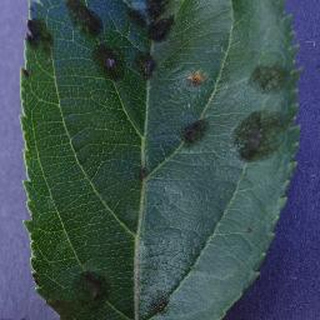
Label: apple_apple_scab